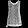
Label: T - shirt / top